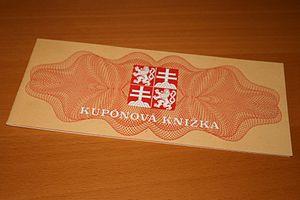
La privatisation par coupon est une méthode de privatisation par laquelle tous les citoyens reçoivent presque gratuitement des bons qui représentent potentiellement des actions dans les entreprises publiques. C'est une méthode qui a été utilisée entre le début et le milieu des années 1990 dans les pays d'Europe de l'Est et centrale. Chaque citoyen peut recevoir le même nombre de bons ou un nombre variable selon l'âge ou l'ancienneté dans le monde du travail.